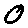
Label: 0